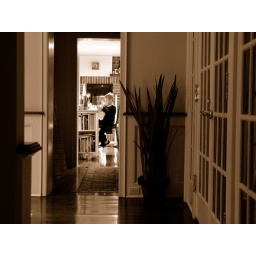
youngest son gaming in the kitchen on xmas at a friend's home - upper black eddy, pa